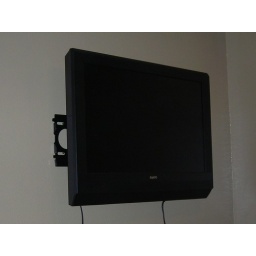
Garza finally gets the television to hang on the wall in his roommates bedroom.